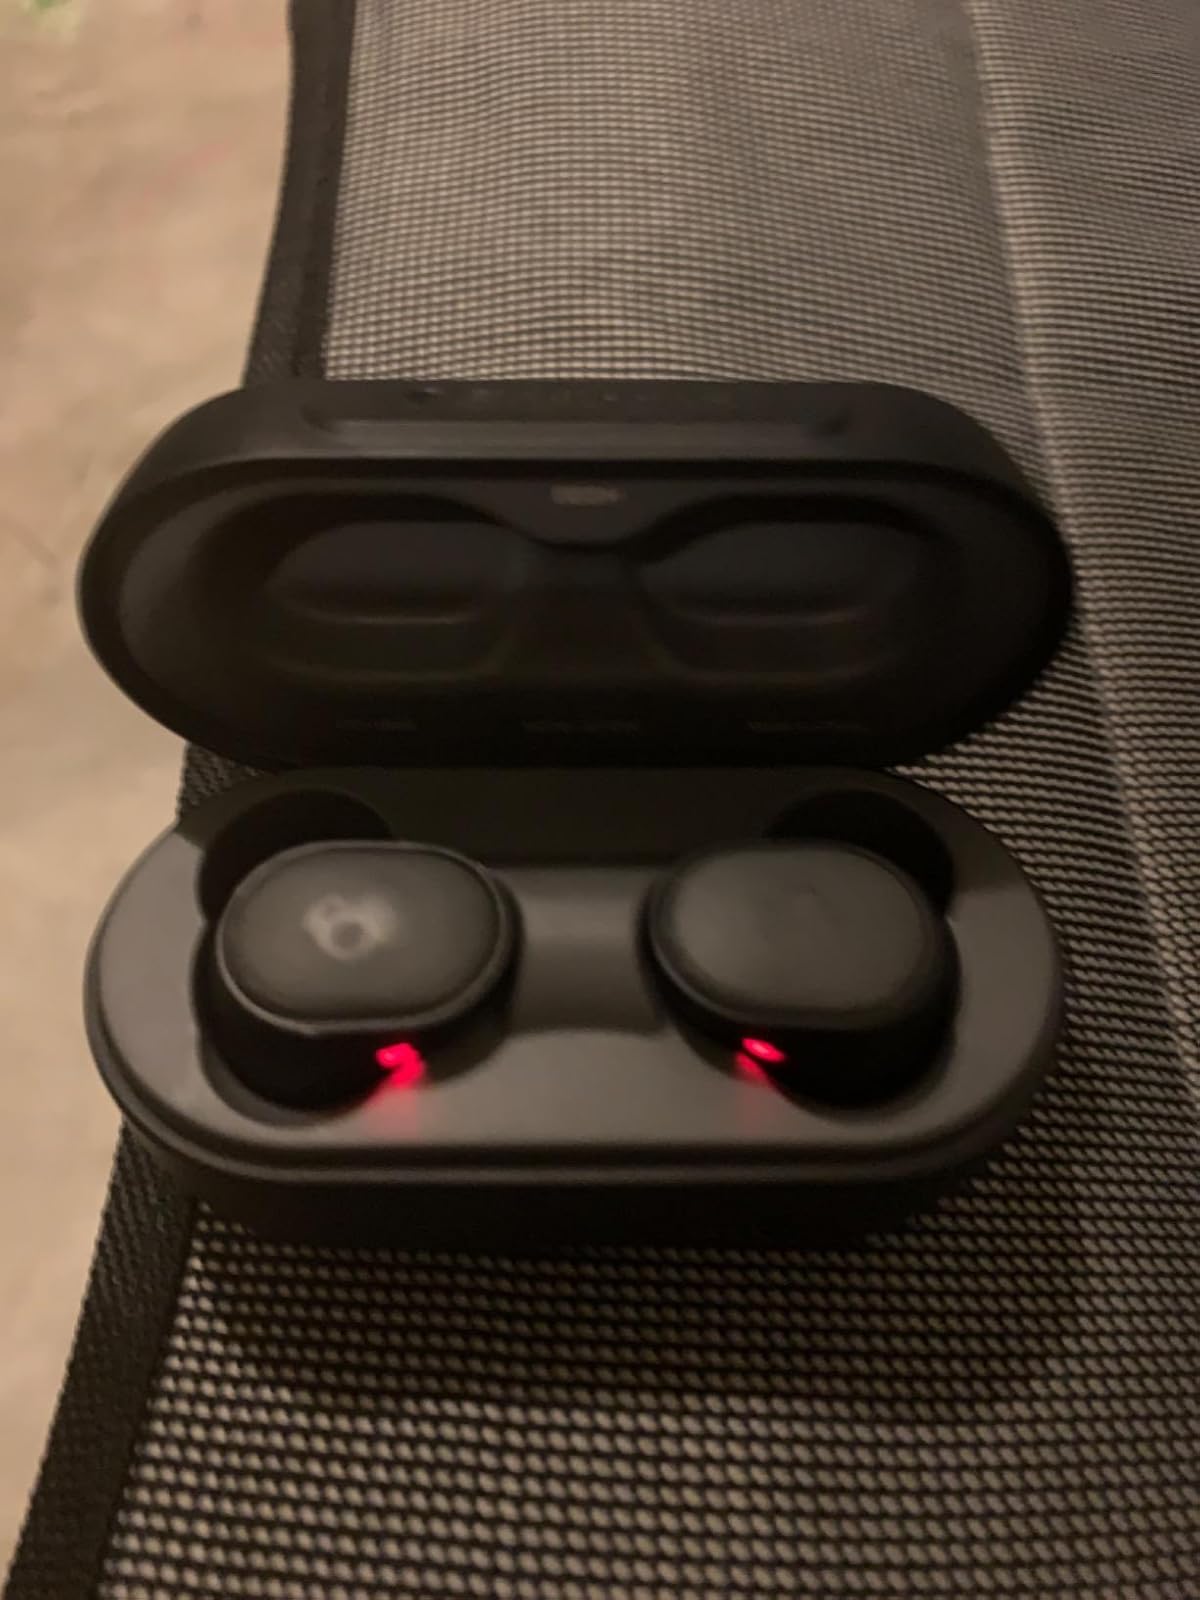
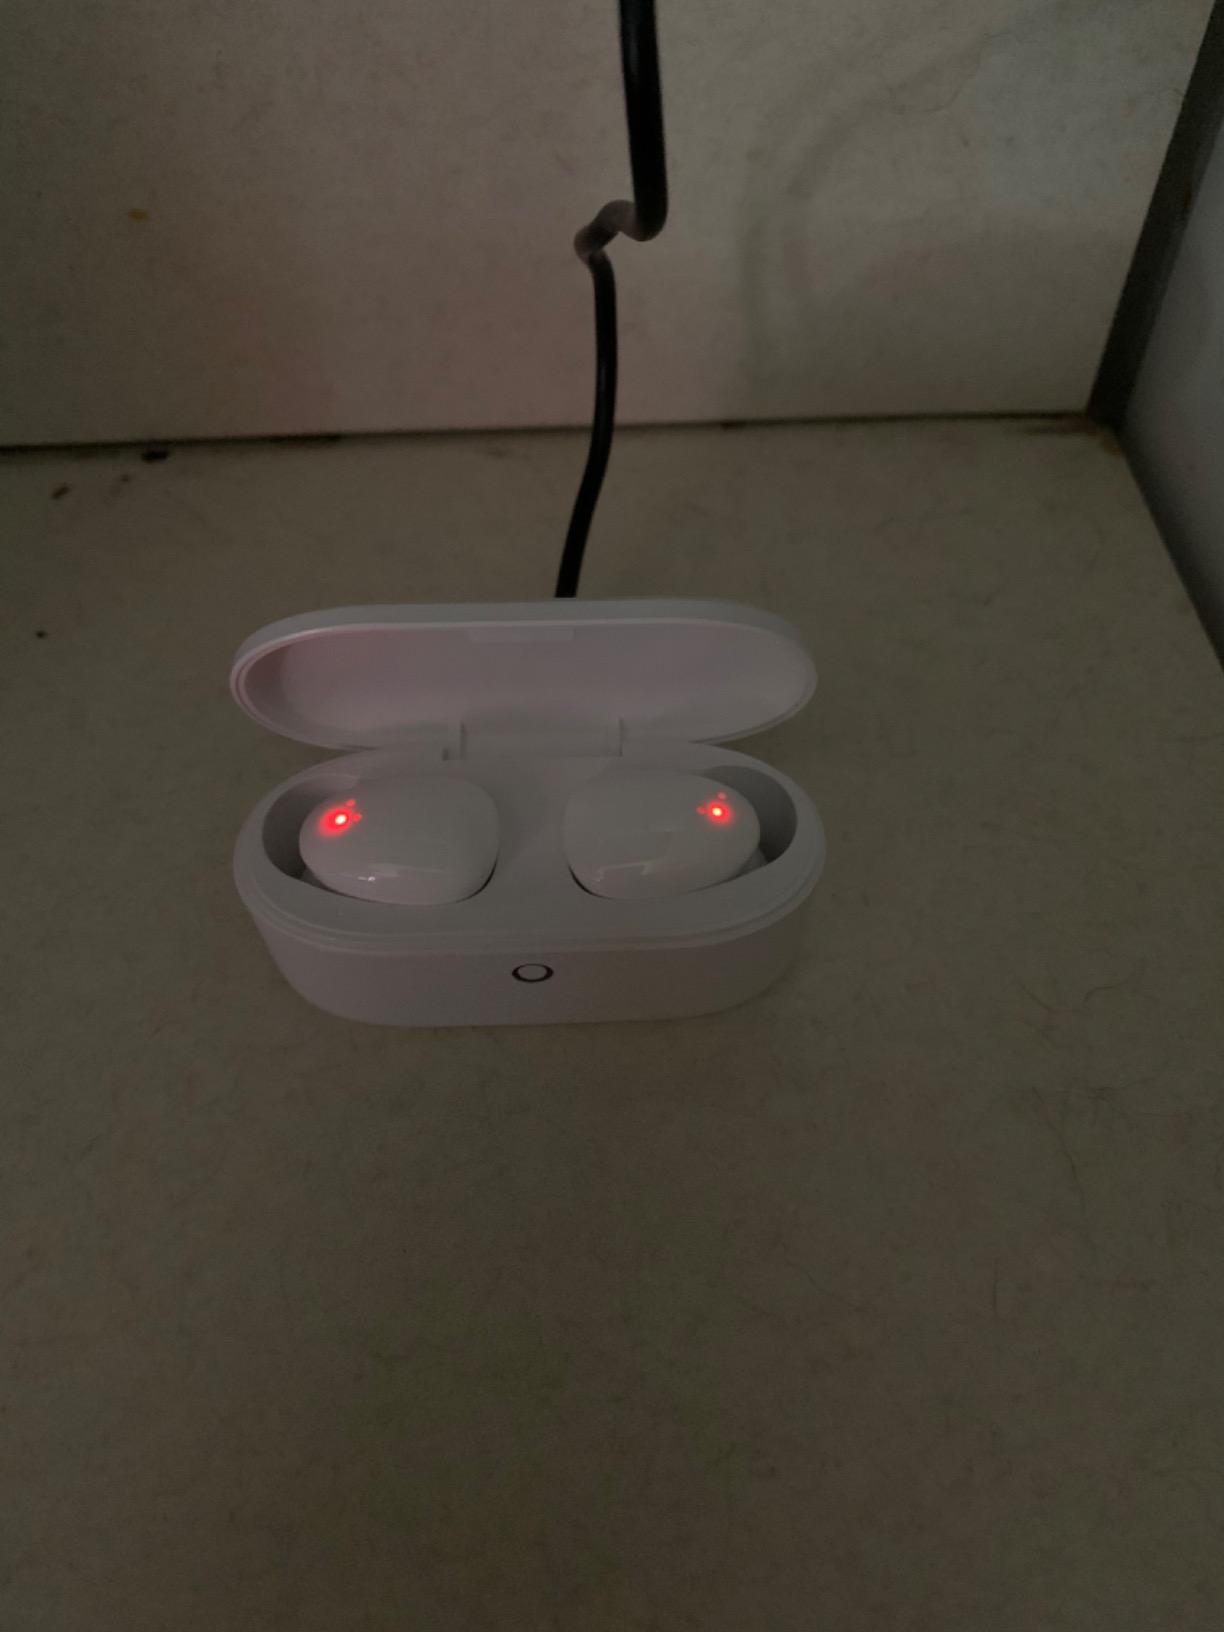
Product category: earbuds
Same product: no